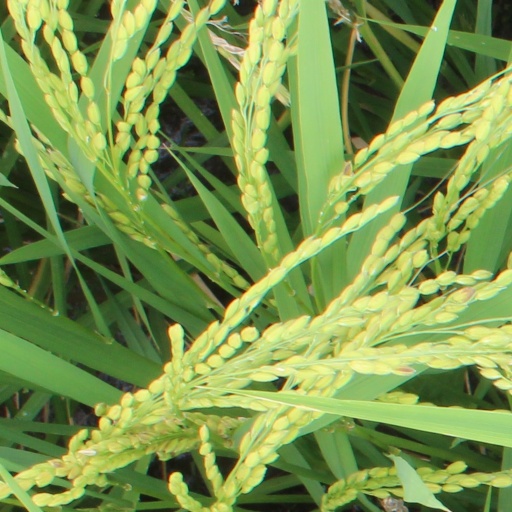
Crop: rice